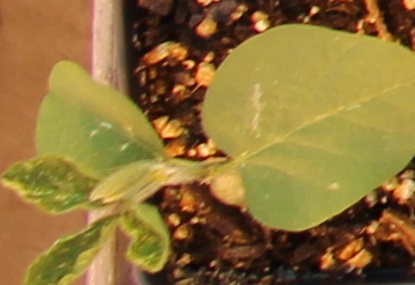
Label: Soybean